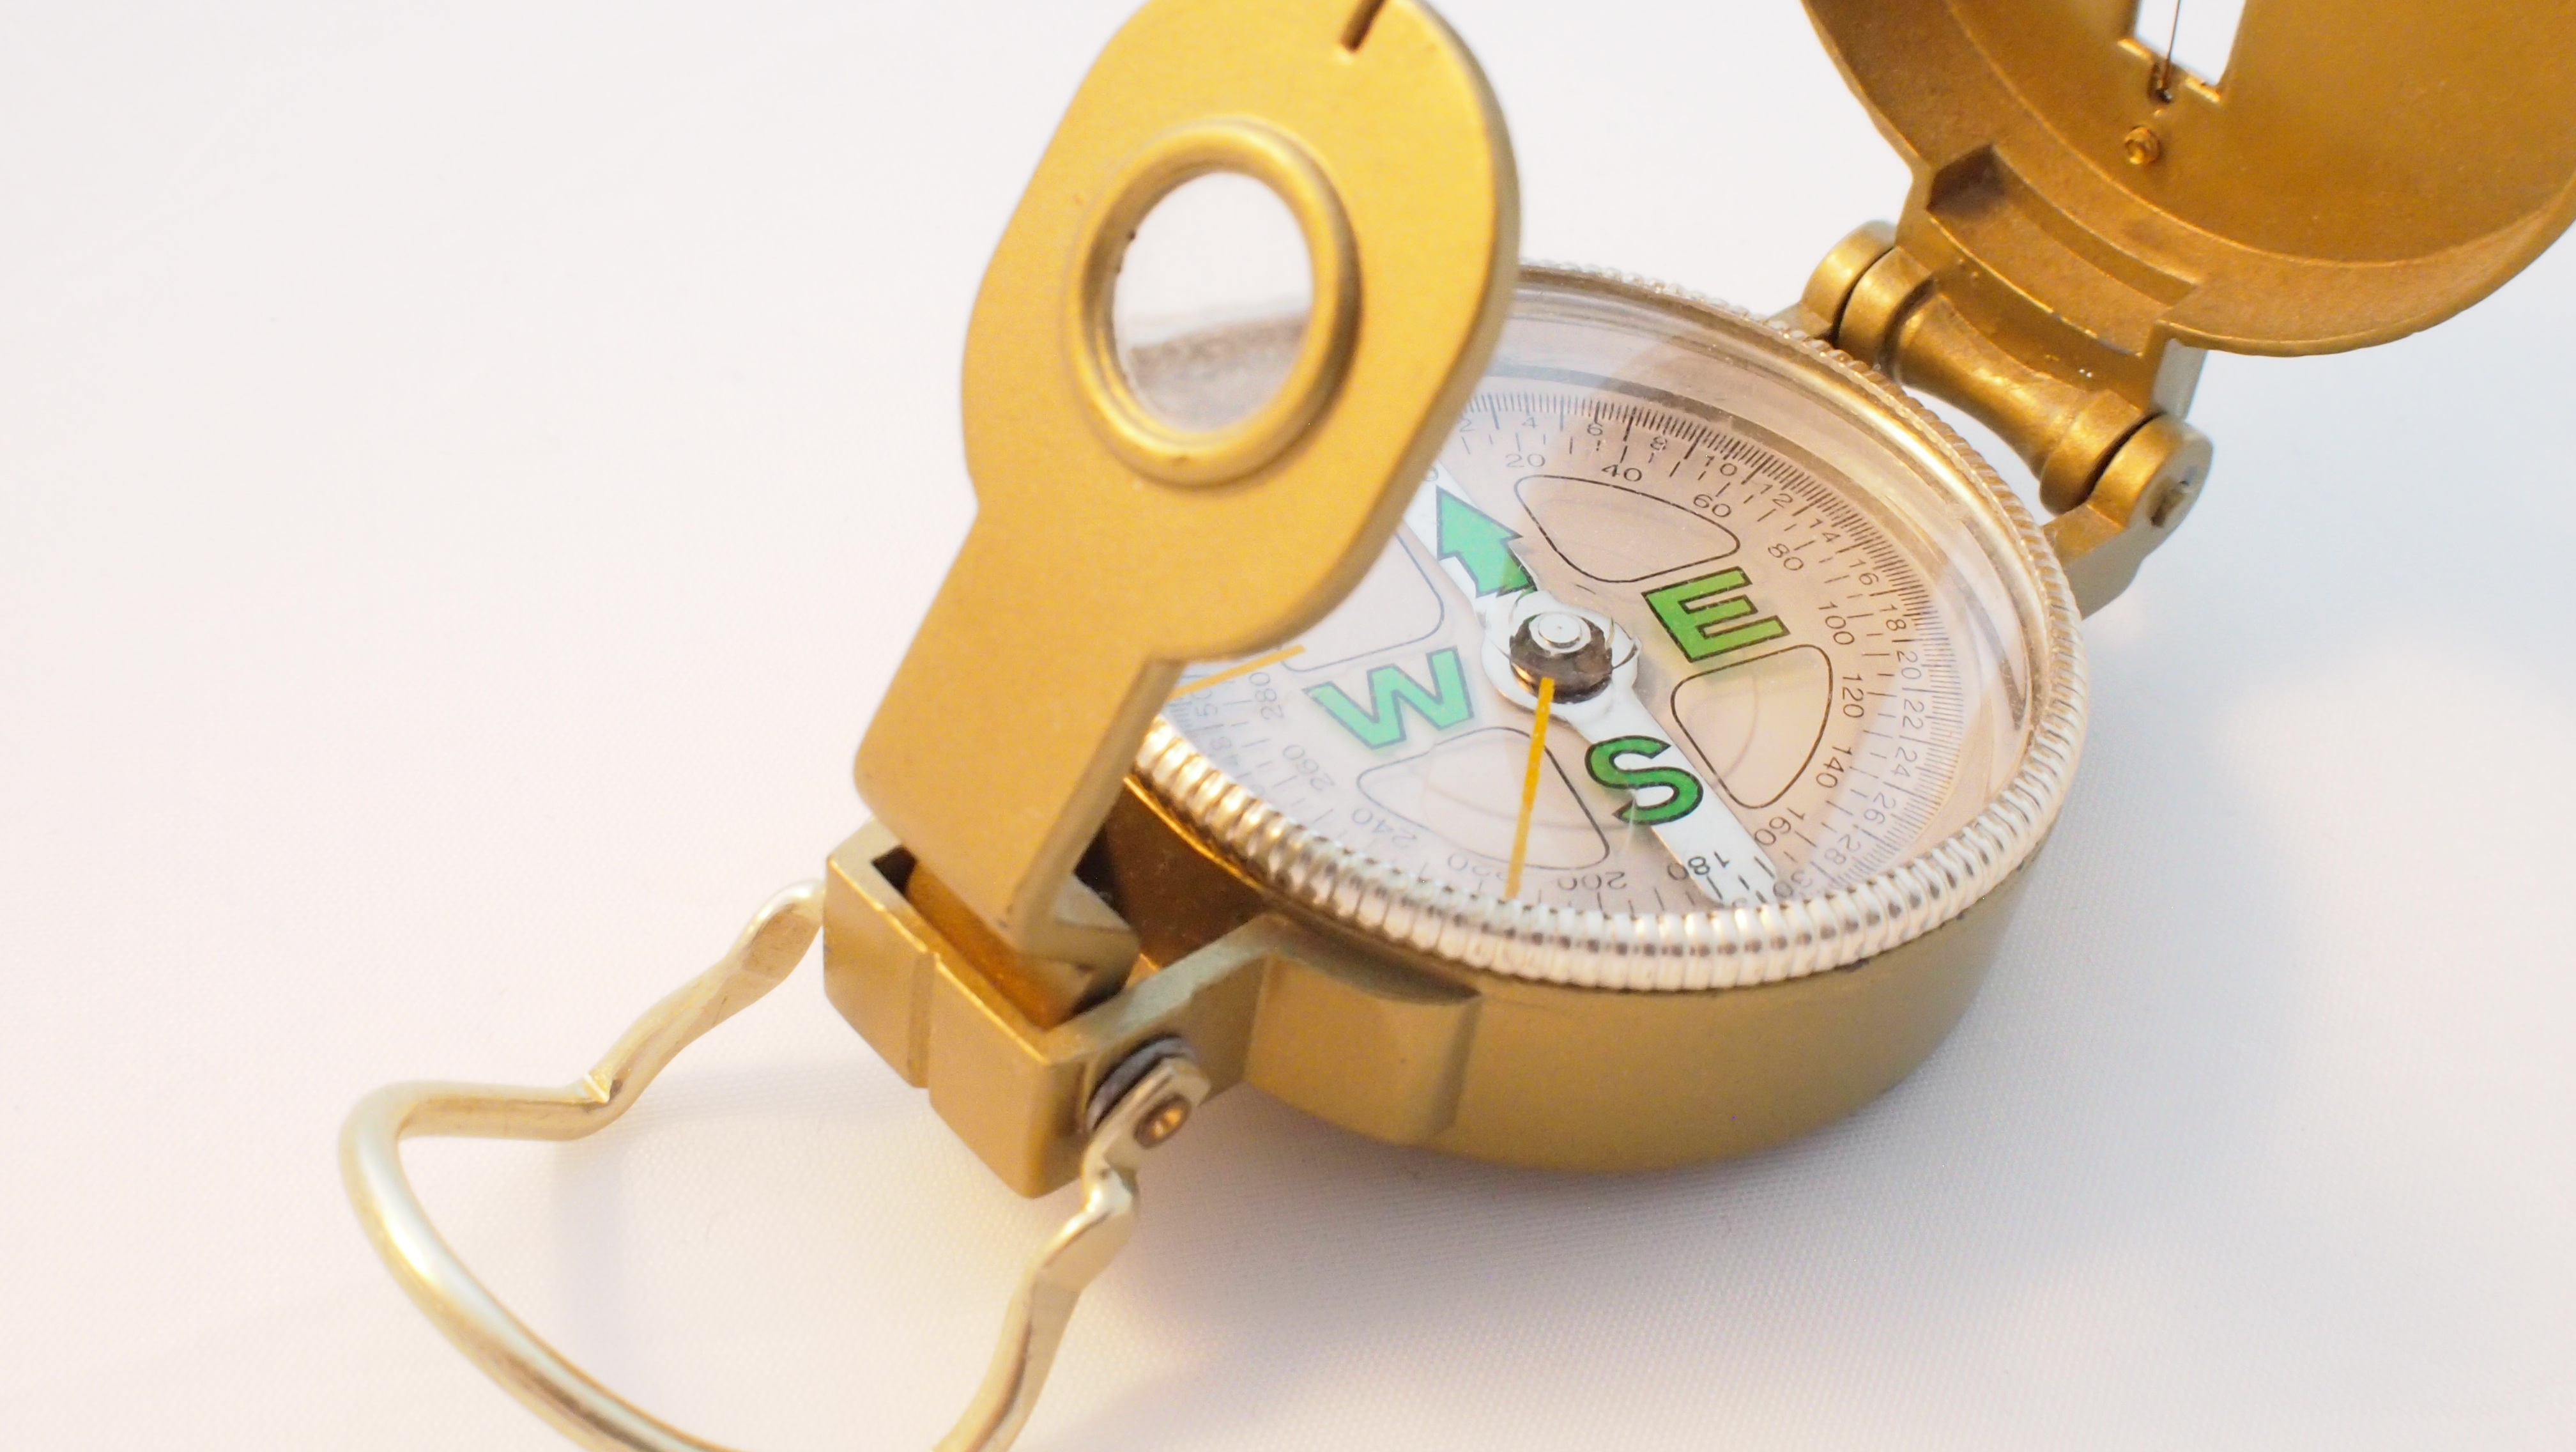
hand, product, glasses, organ